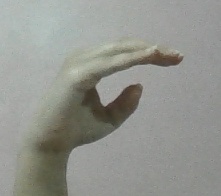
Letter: jeem